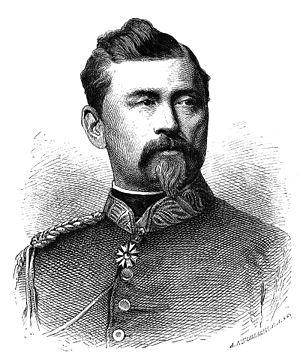
L’armée bavaroise était l’armée du duché, puis du royaume de Bavière. Elle a été intégrée à l’armée allemande après 1870. Elle a gardé des noms d’unité propres jusqu’à la Première Guerre mondiale.